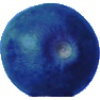
Label: Huckleberry 1